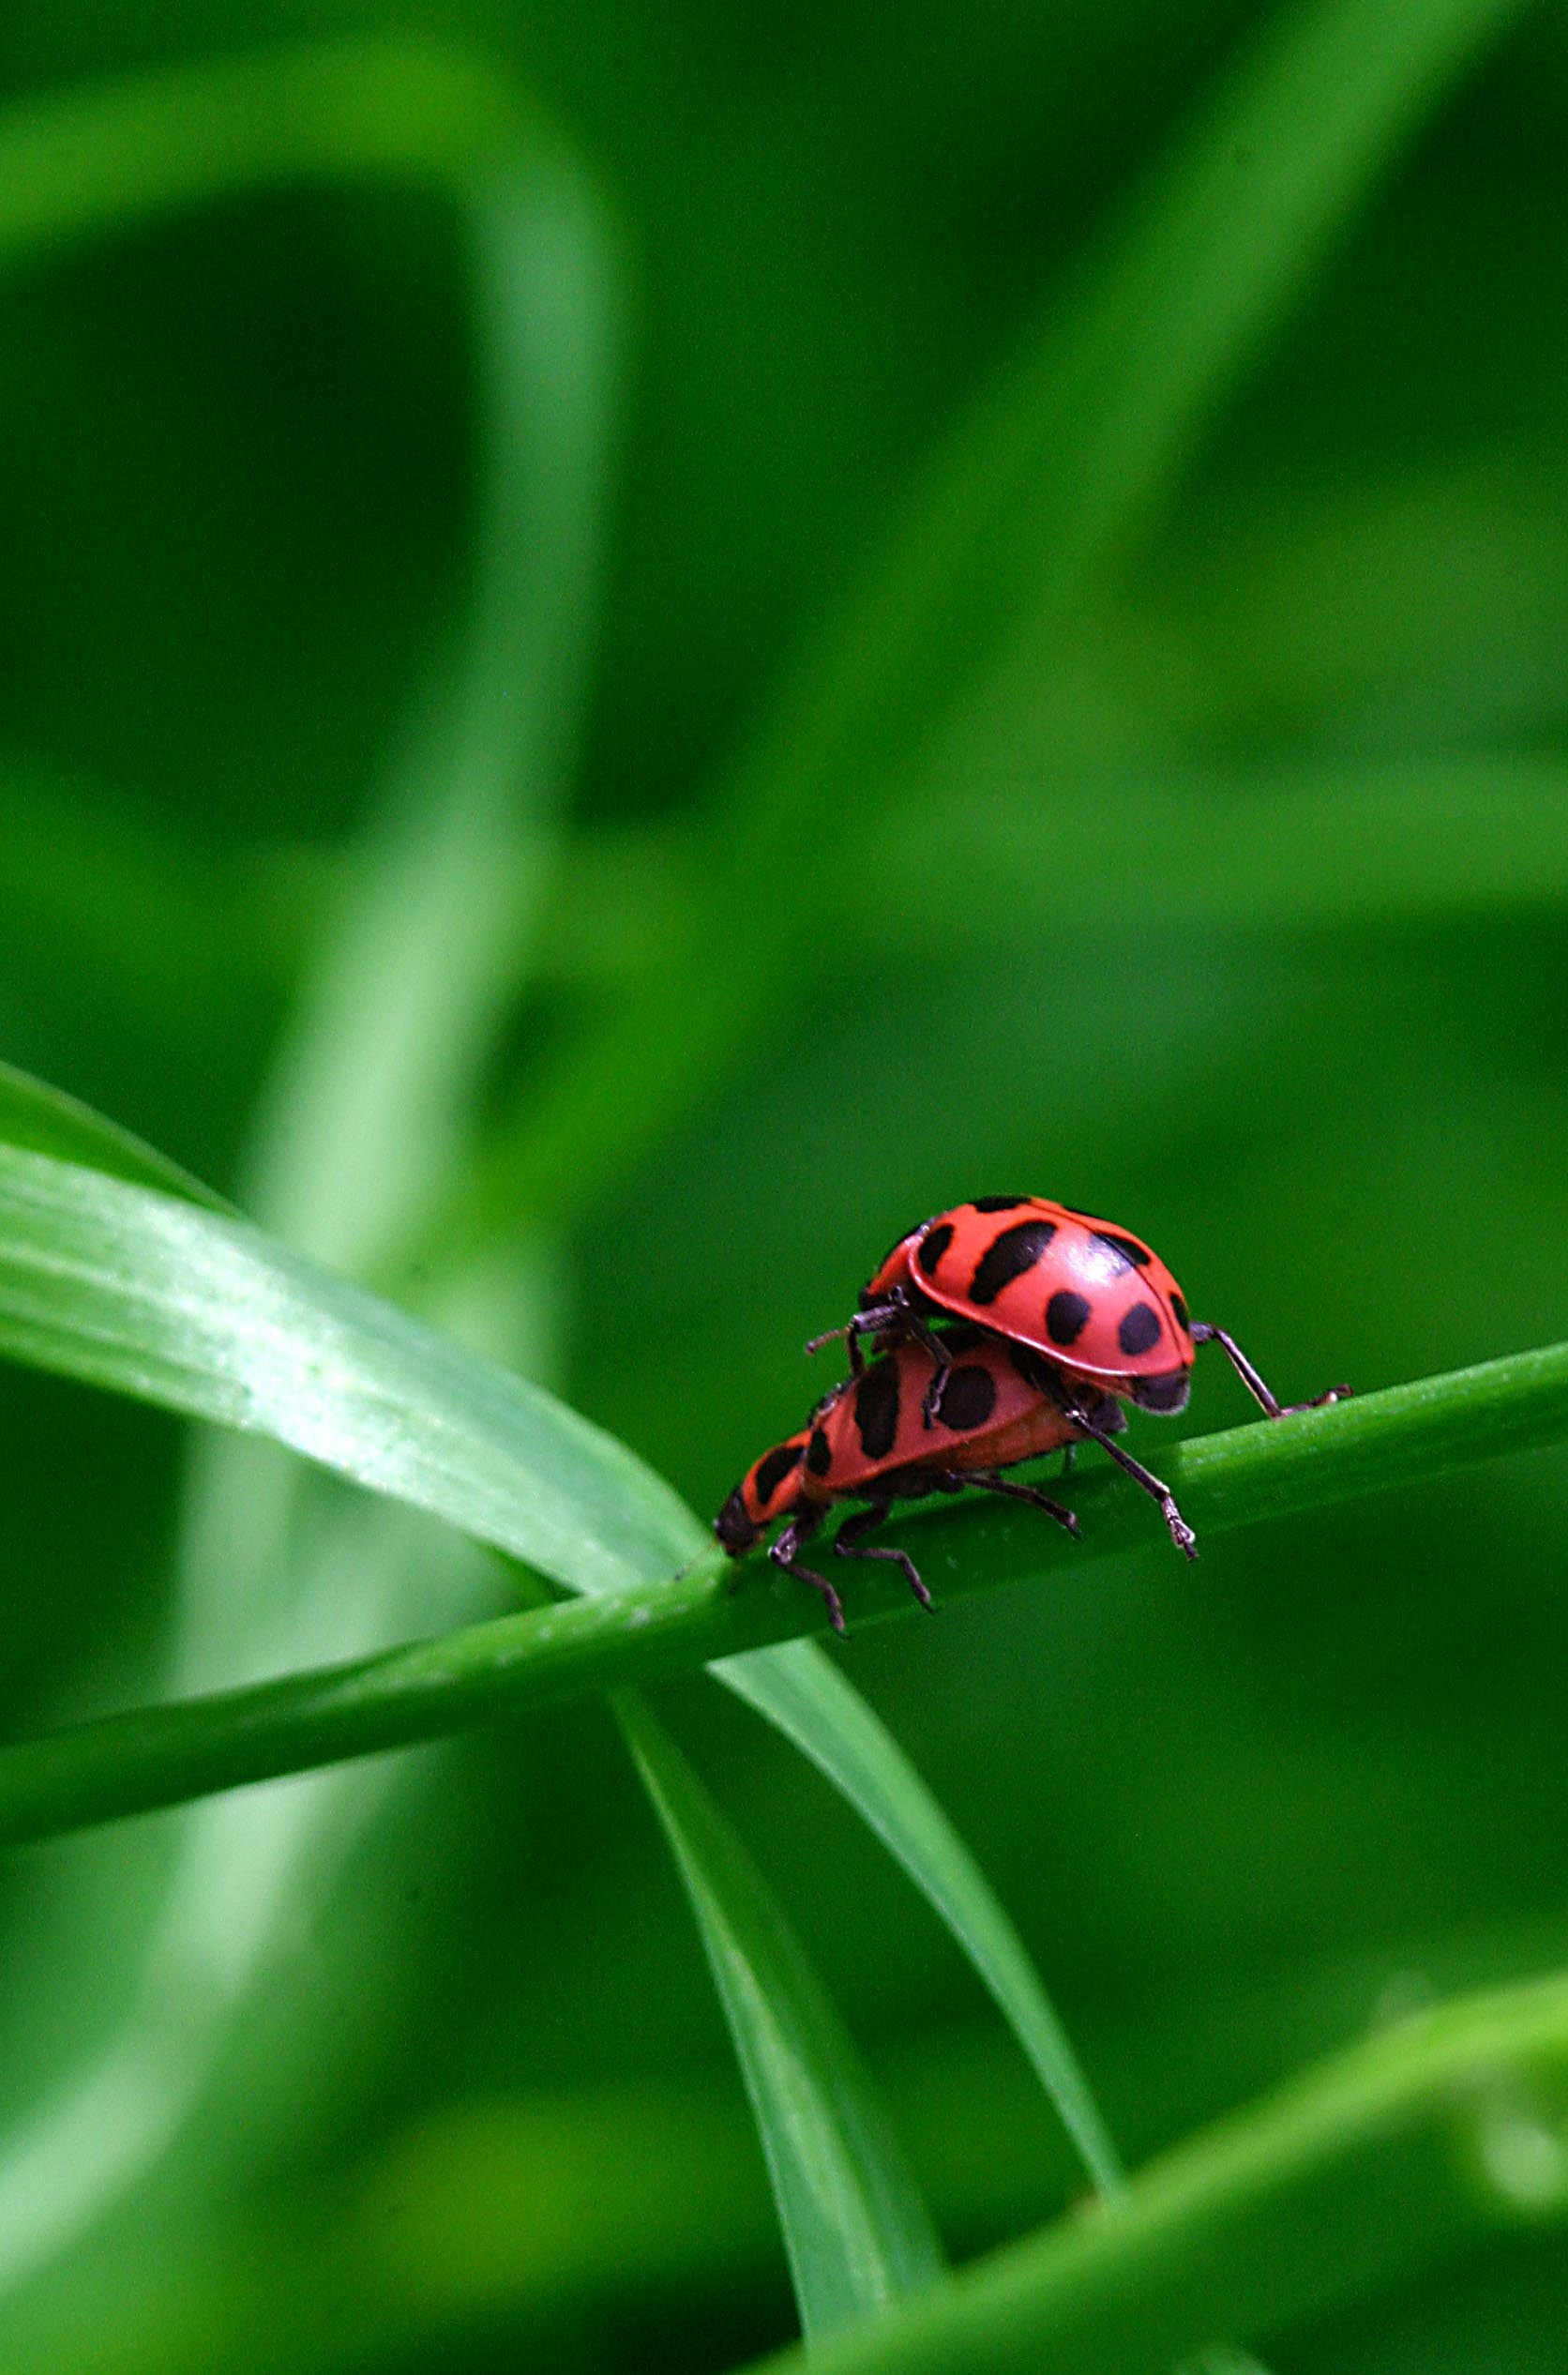
nature, grass, photography, leaf, flower, green, insect, macro, ladybug, fauna, ladybird, invertebrate, close up, coupling, beetle, macro photography, leaf beetle, plant stem